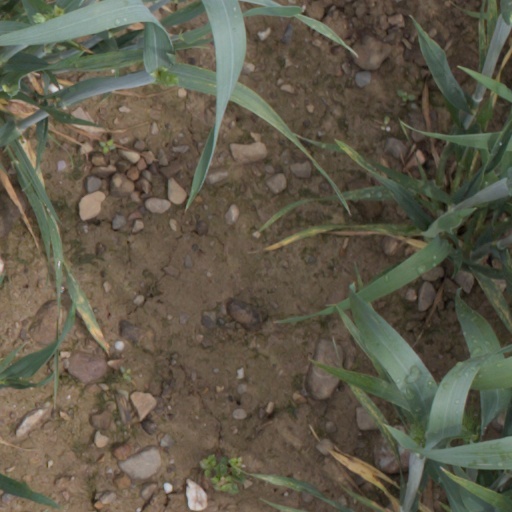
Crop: wheat